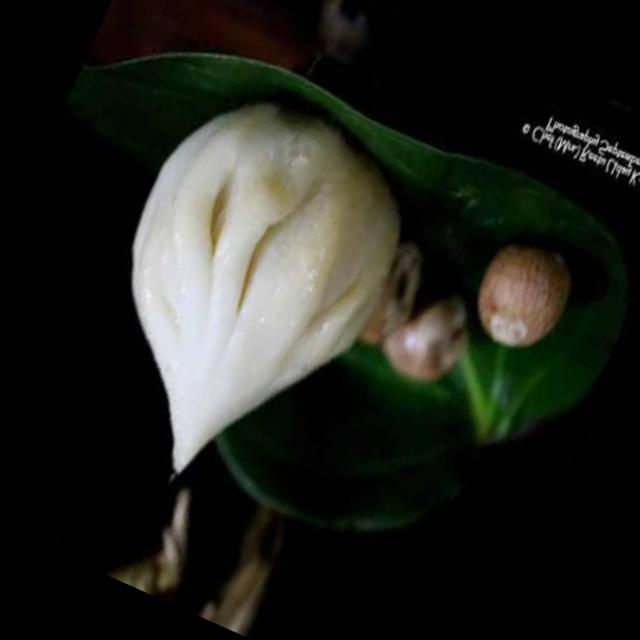
Dish: modak